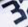
Number: 3